Roof pendant

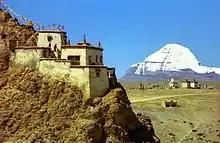
View of Mount Kailash, Tibet (in the right distance), showing both the metasedimentary roof pendant and the underlying granite rock which caused the metamorphosis of the sediments above.

In structural geology, a roof pendant, also known as a pendant, is a mass of country rock that projects downward into and is entirely surrounded by an igneous intrusion such as a batholith or other pluton. In lay terminology sometimes "rock hat" is used. A roof pendant is an erosional remnant that was created by the removal of the overlying country rock that formed the roof of the igneous intrusion that encloses it. If this downward protruding mass of roof rock separates two different plutons it is known as either septum or screen. Roof pendants typically have been strongly metamorphosed through the processes of contact metamorphism.